Johan Christian Dahl

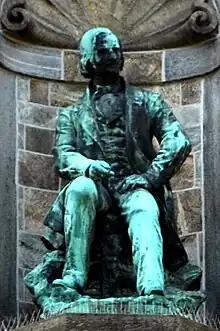

Dahl quickly became a member of Dresden's leading circles of poets, artists, and scientists, among them the archeologist C. A. Böttiger, publisher of Artistisches Notizenblatt, who ran a major article on Dahl in 1822.